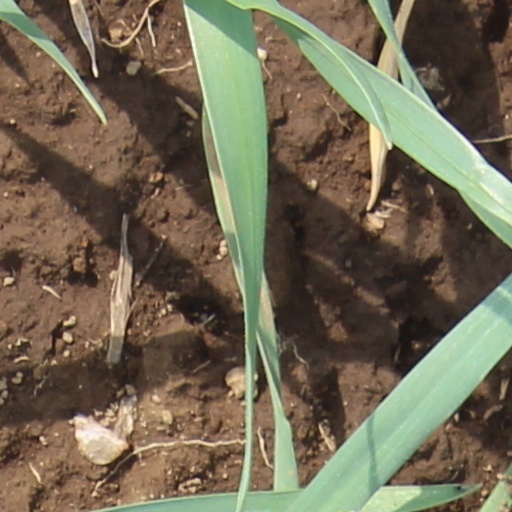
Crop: wheat